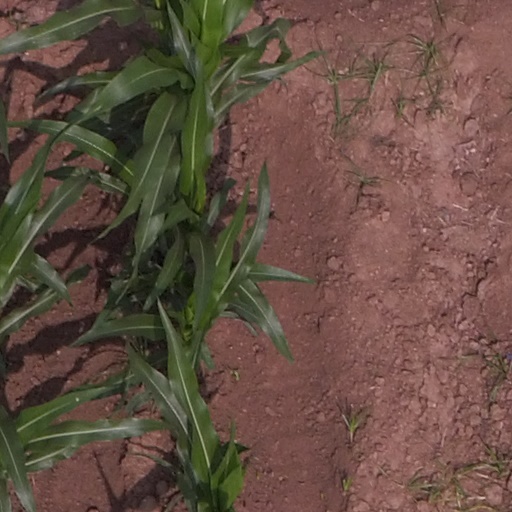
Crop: maize; corn